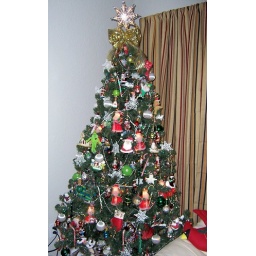
1 of the 3 Christmas trees in my house